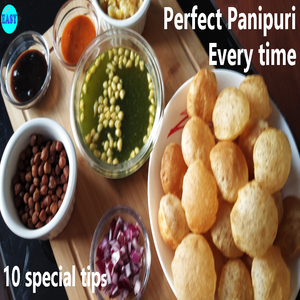
Dish: panipuri